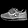
Label: Sneaker